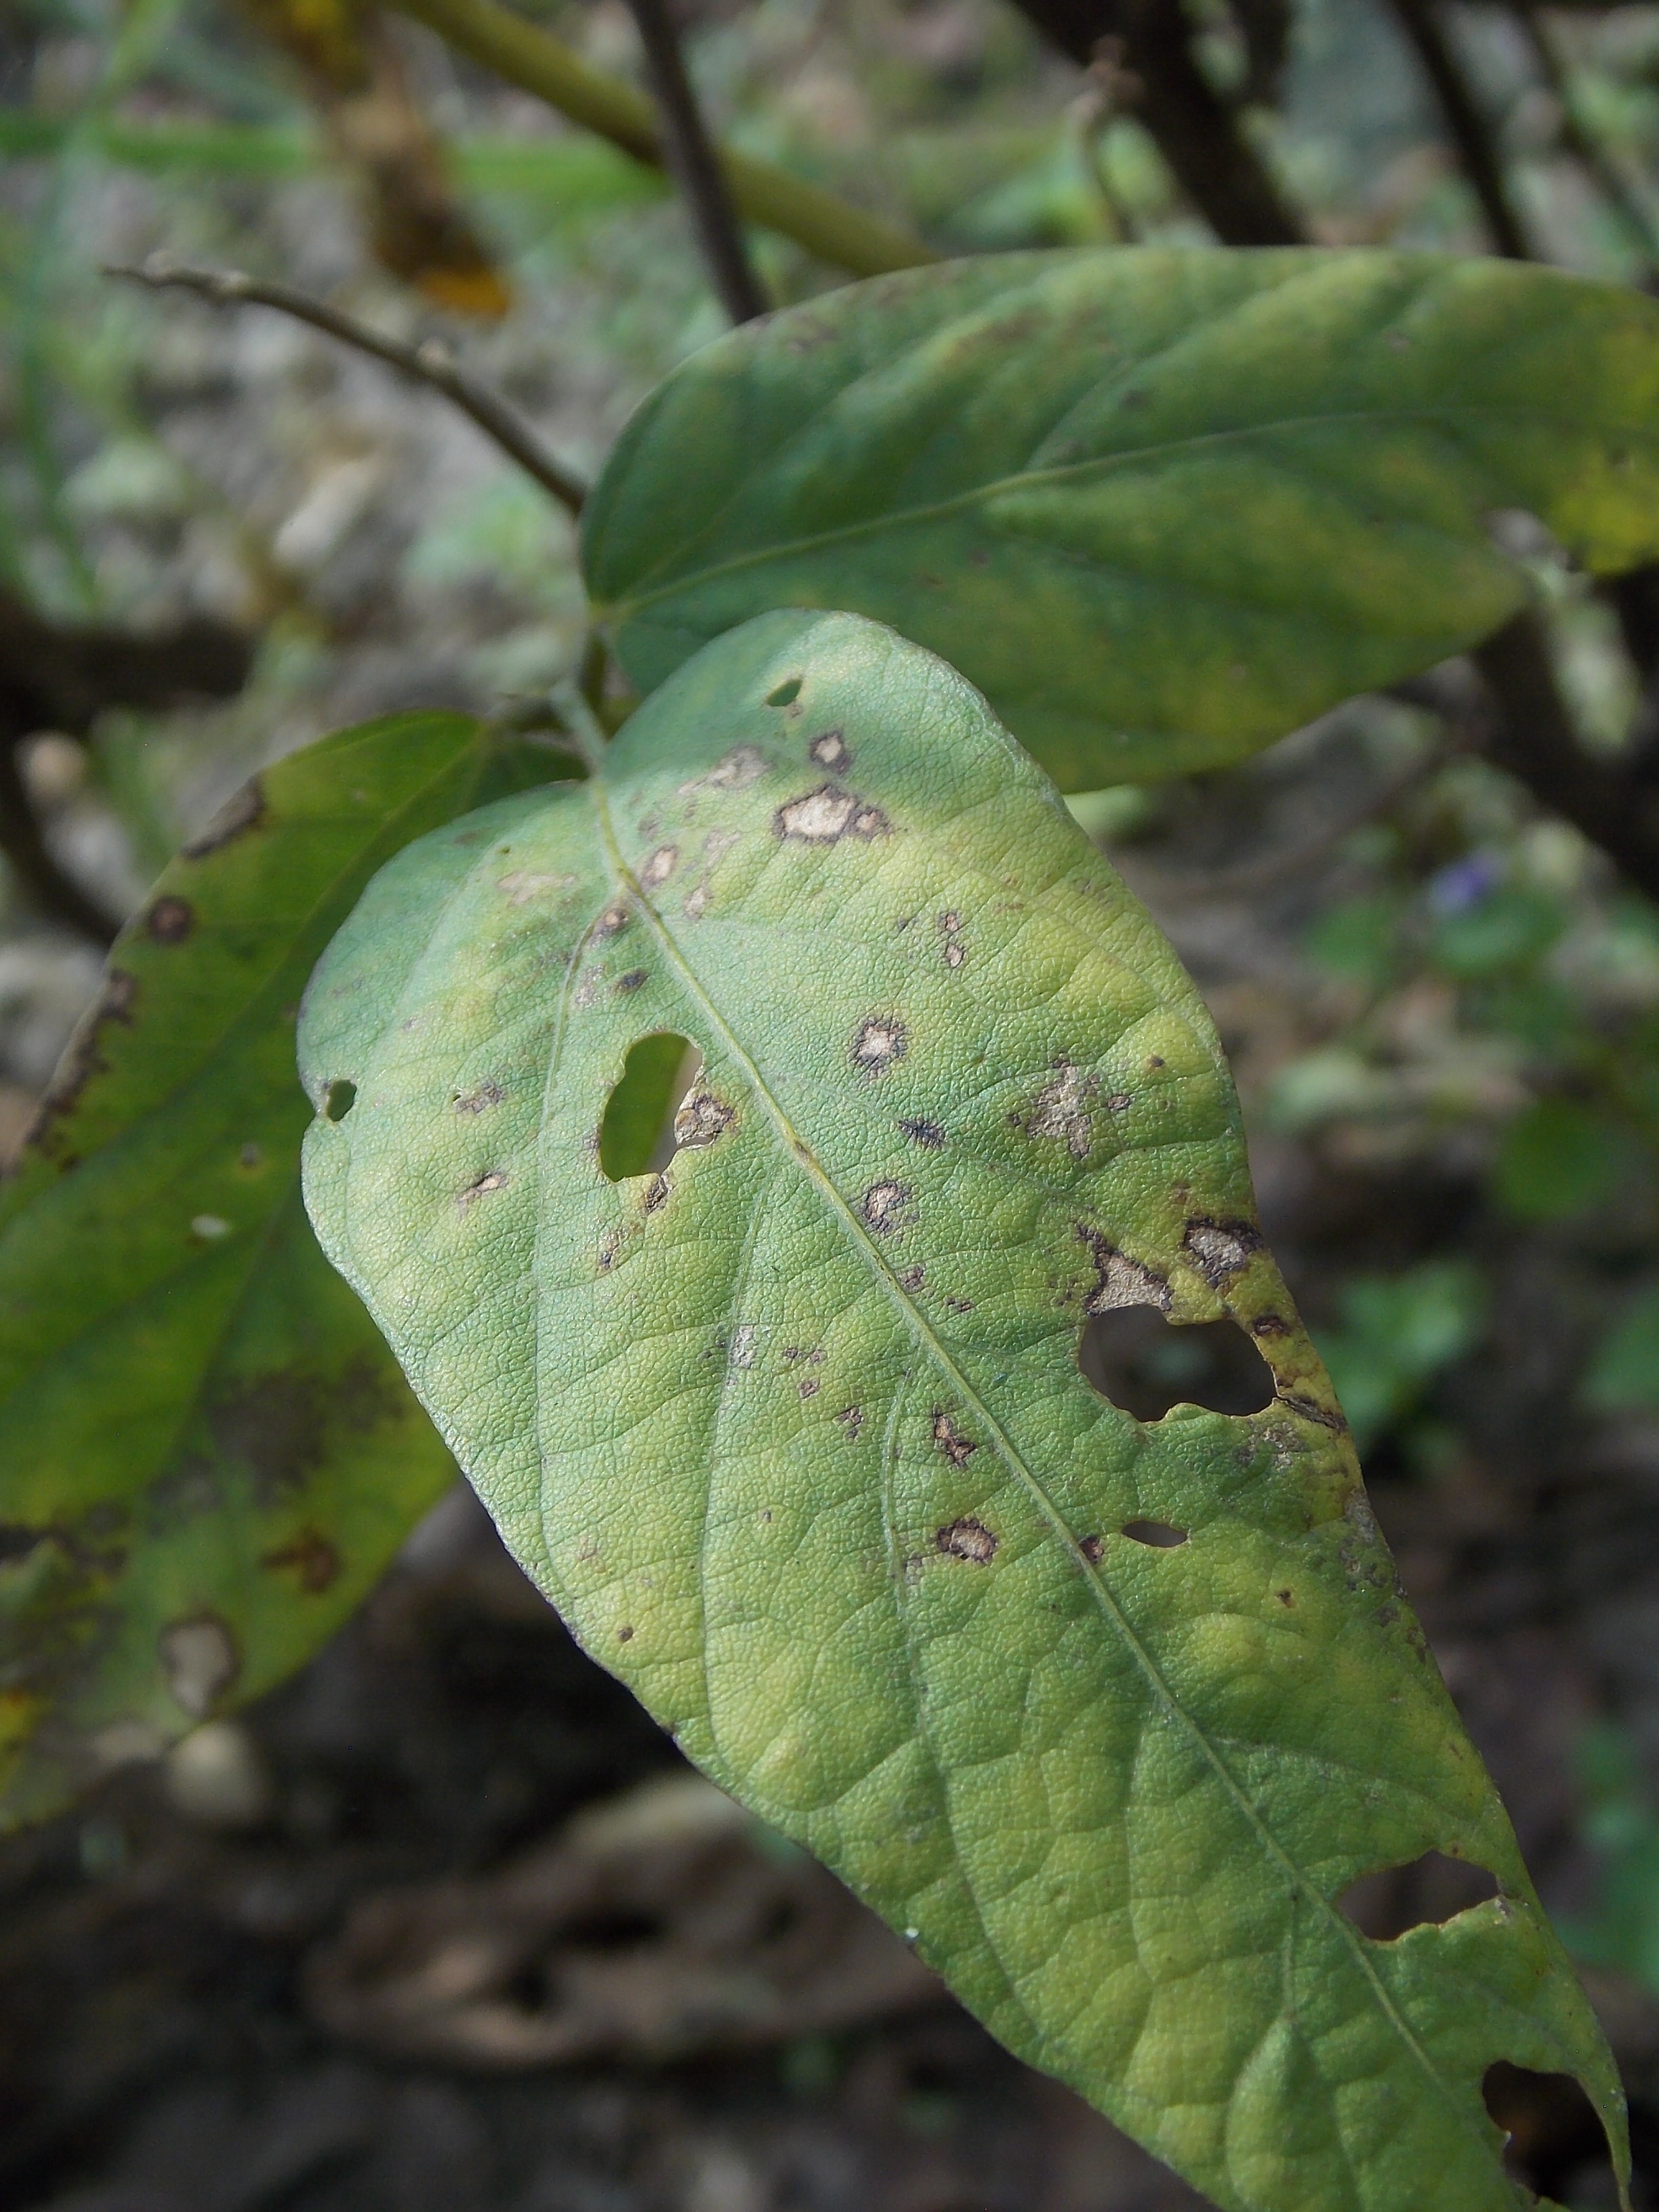
Label: Disease